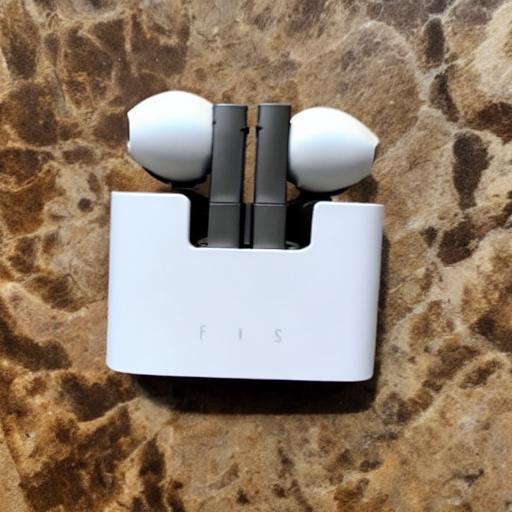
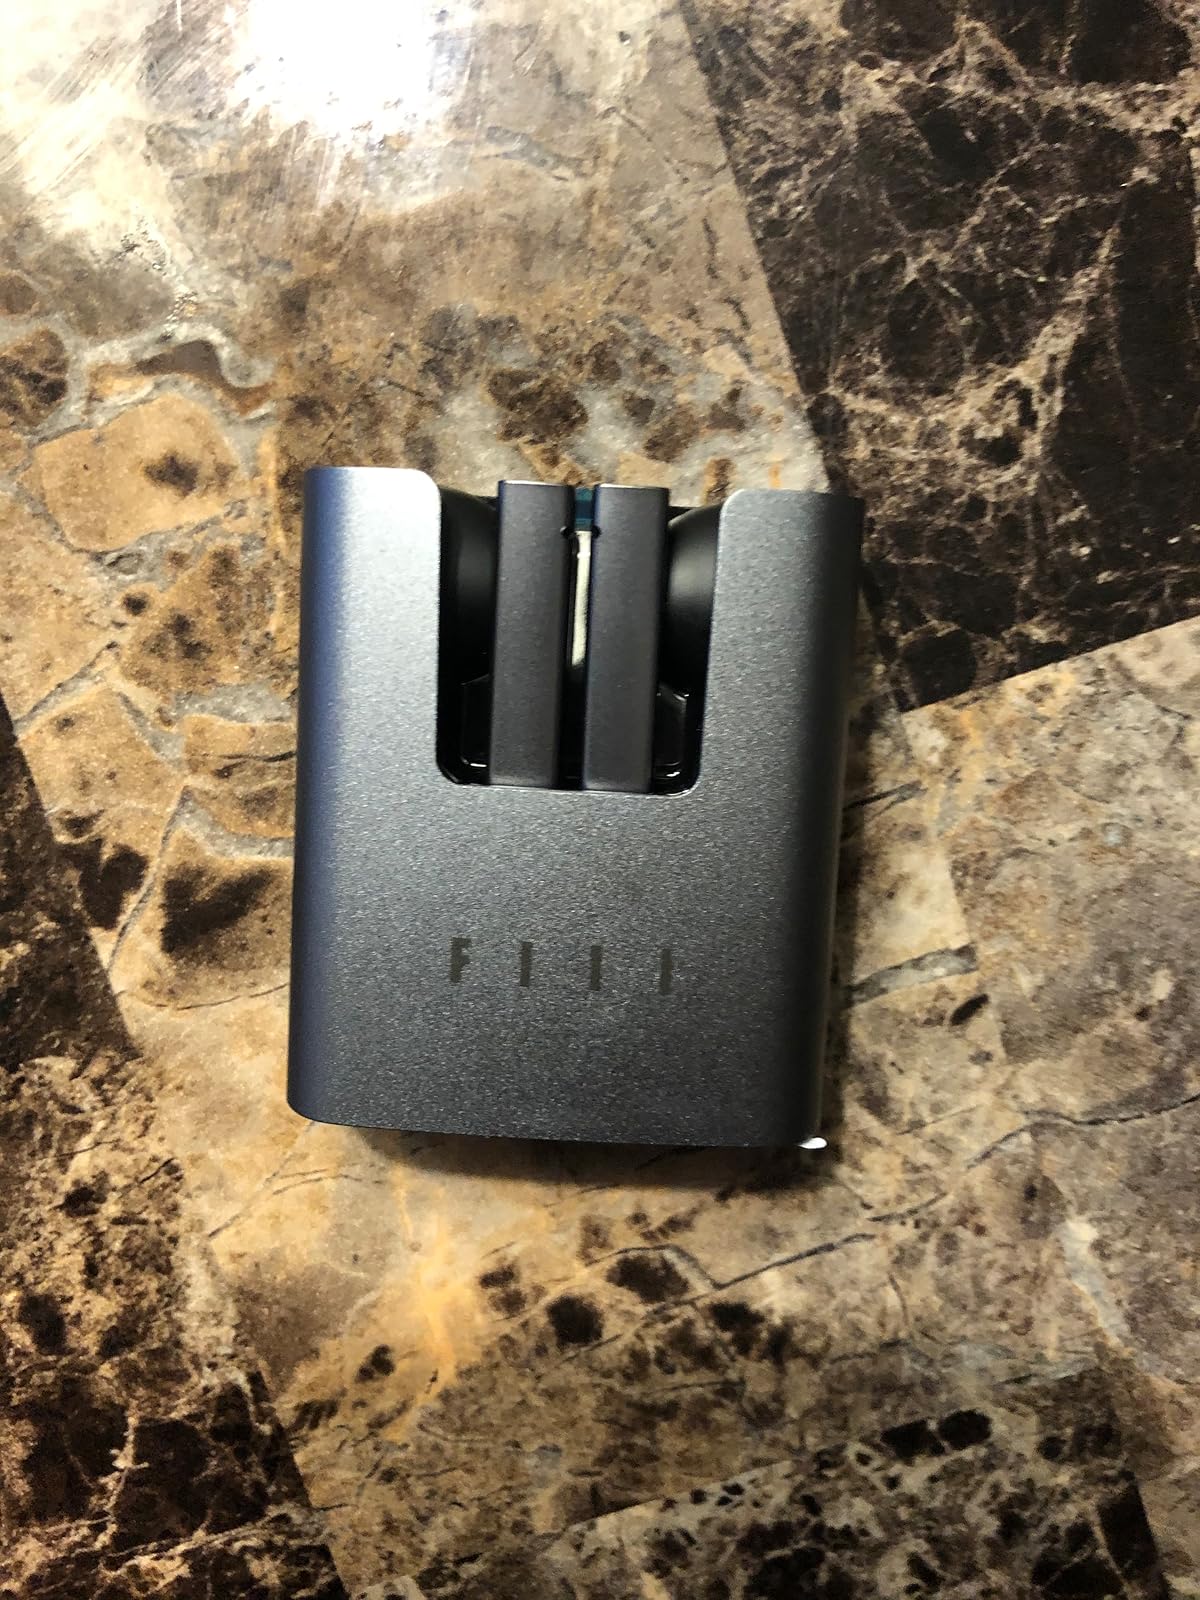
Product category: earbuds
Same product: no